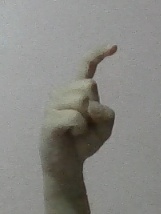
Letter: ra